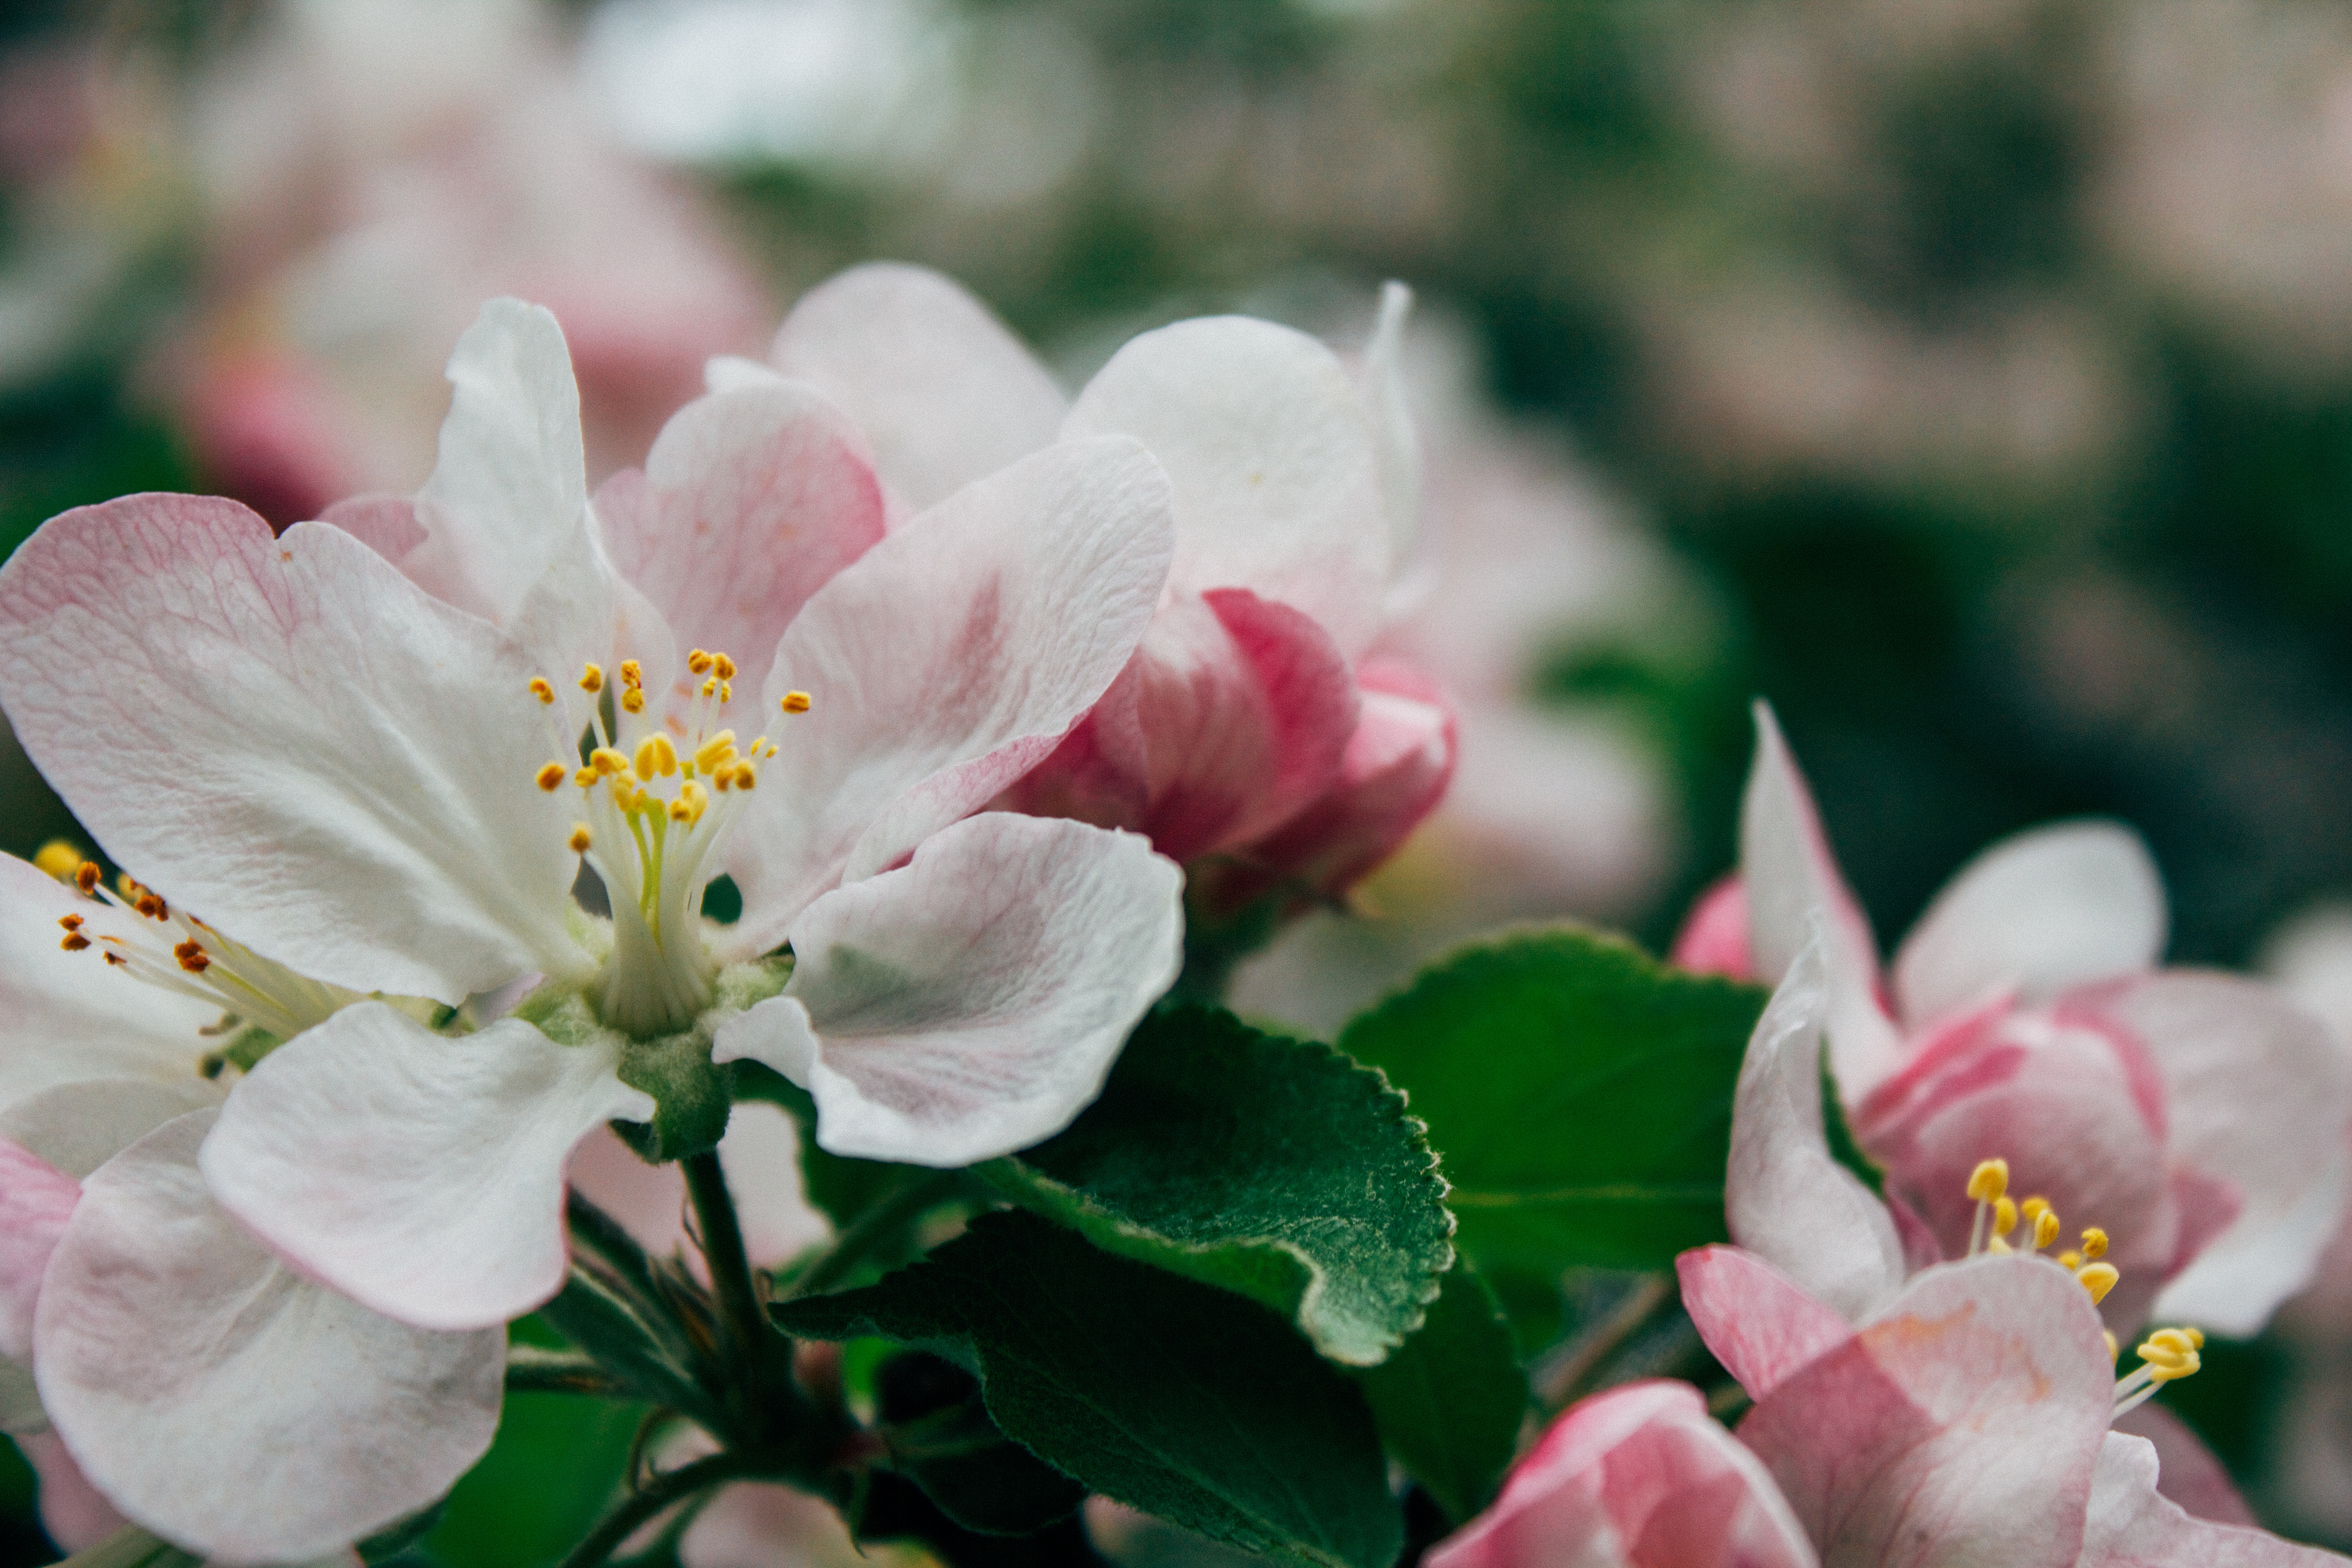
branch, blossom, plant, flower, petal, botany, pink, flora, shrub, macro photography, flowering plant, rose family, land plant